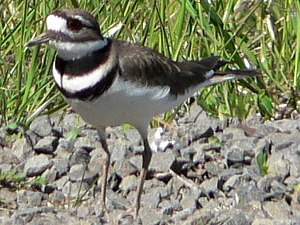
Kildire
Kildiren er en mellemstor præstekrave.